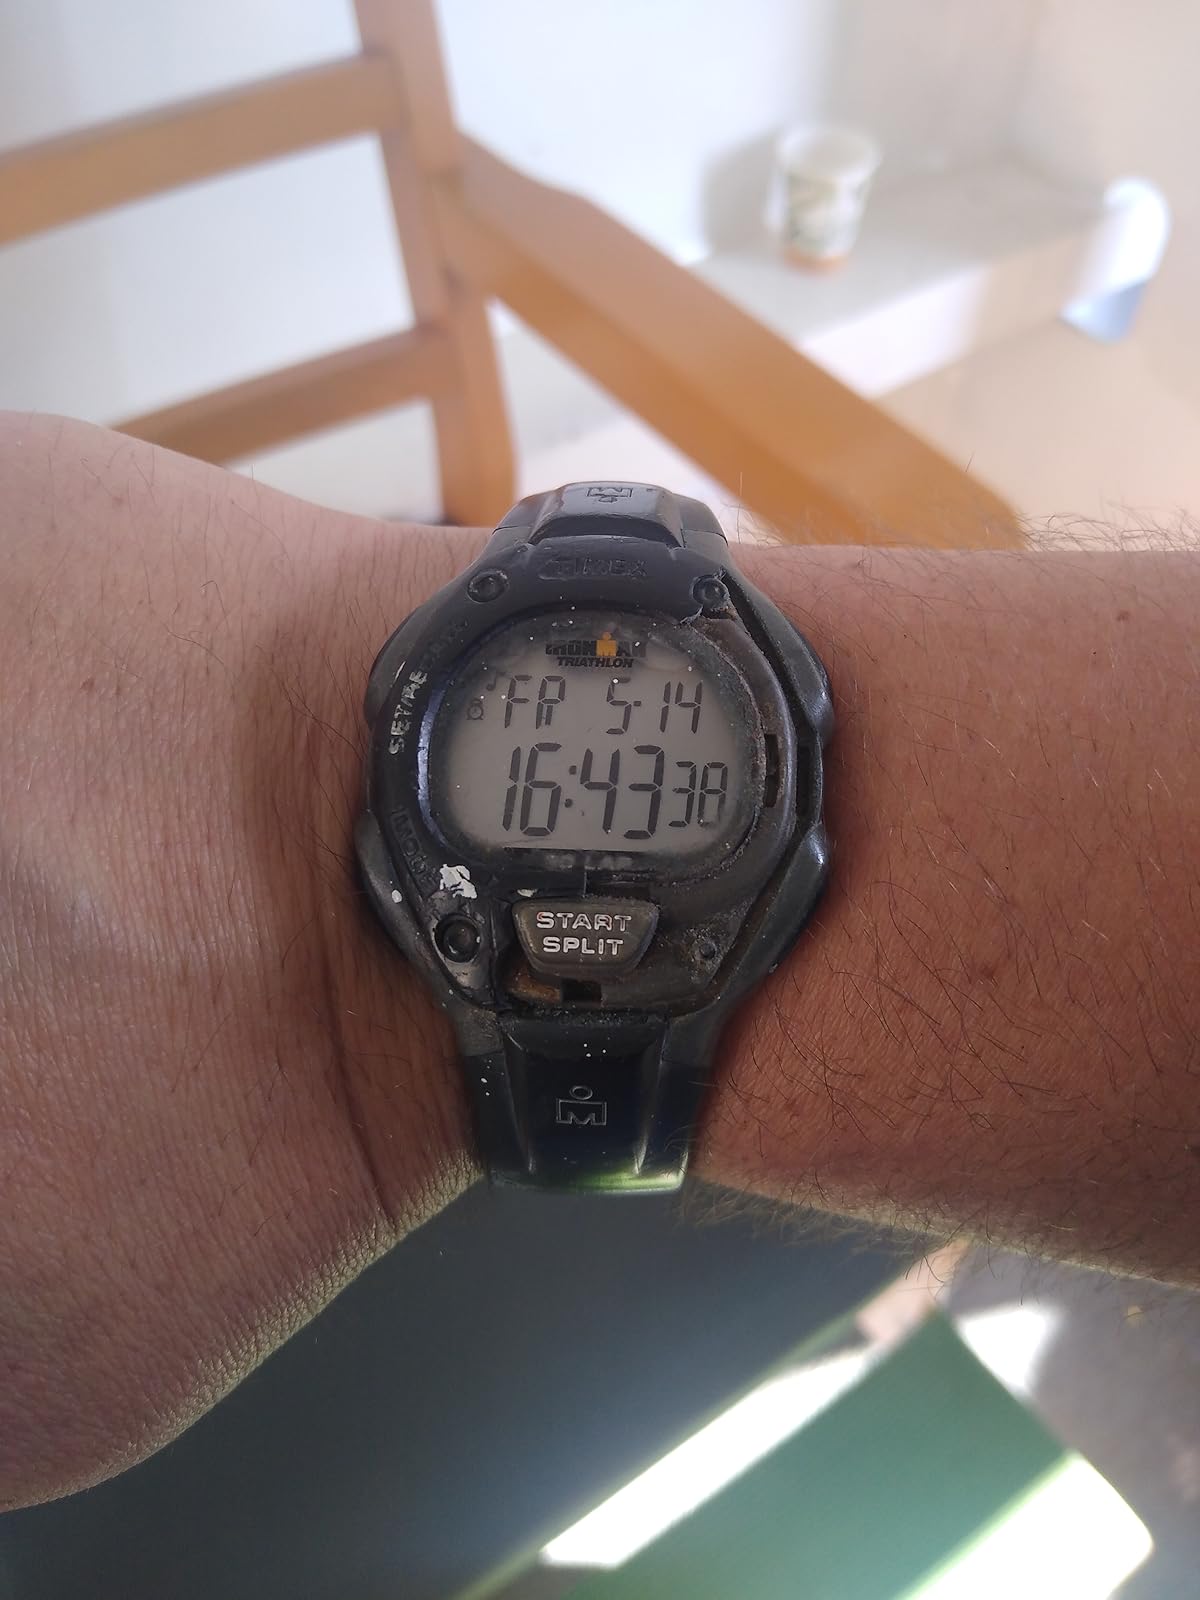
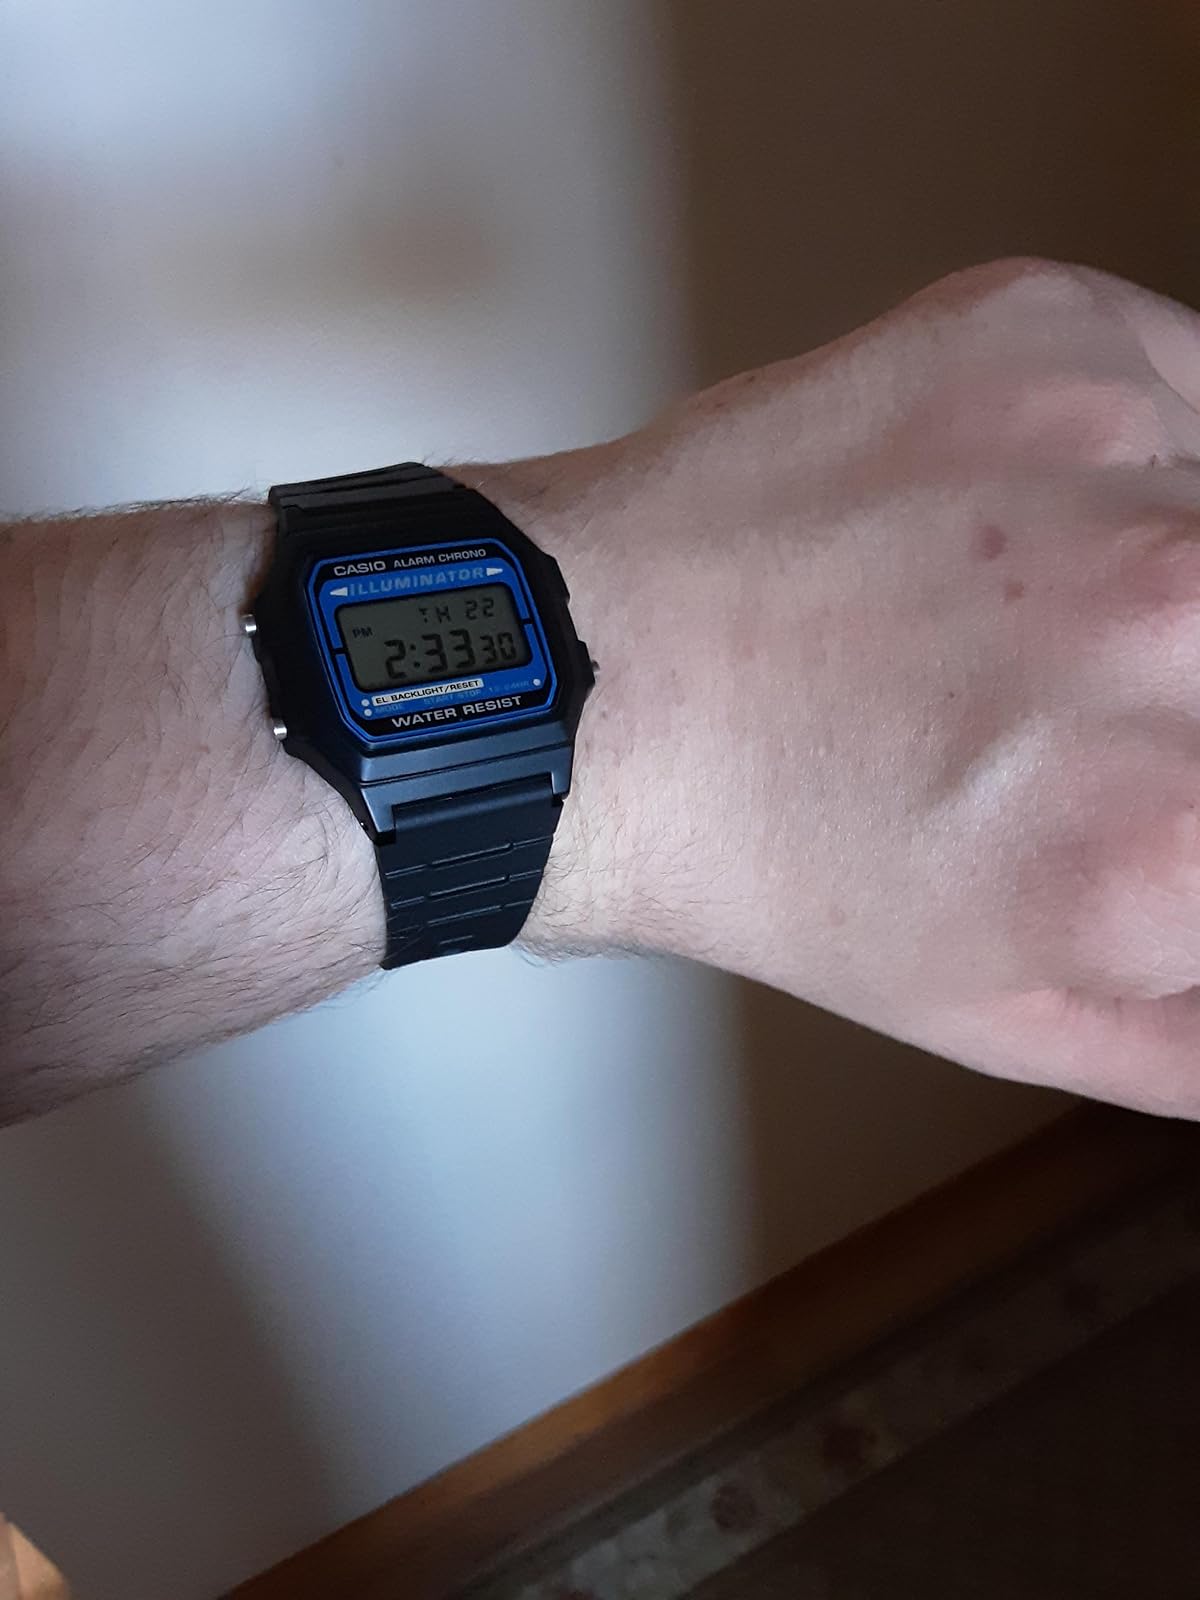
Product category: accessories_watch
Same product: no